The Artistic Career of Corky

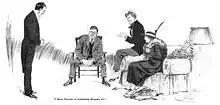
1916 "Saturday Evening Post" illustration by Tony Sarg

Under the title "Leave it to Jeeves", the story was illustrated by Tony Sarg in the "Saturday Evening Post", and by Alfred Leete in "The Strand Magazine".